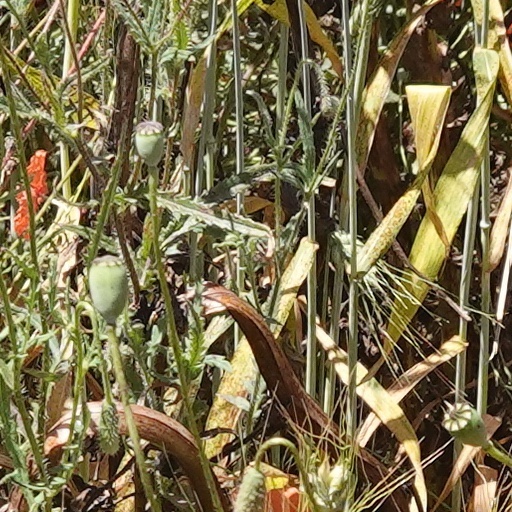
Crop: wheat